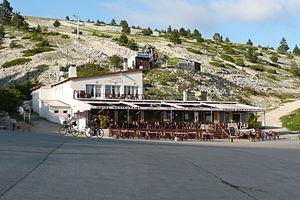
Chalet Reynard près du Mont Ventoux.
La route départementale 164, ou RD 164, est une route départementale vauclusienne reliant Sault via son hameau du Ventouret au sommet du mont Ventoux via le Chalet Reynard. Elle est connue aussi sous le nom de route du Ventouret.
La course de côte du Mont Ventoux est une compétition pour automobiles, motos, et side-cars avant-guerre, qui fut disputée près d'Avignon et de Carpentras. L'organisation initiale dépendait de l'Automobile Club d'Avignon et du journal l'Auto-Vélo.
Le cyclisme au mont Ventoux est pratiqué couramment, notamment dans le cadre du Tour de France. La position géographique peut rendre cette montée pénible en raison de la chaleur et du mistral notamment, en plus du profil raide.